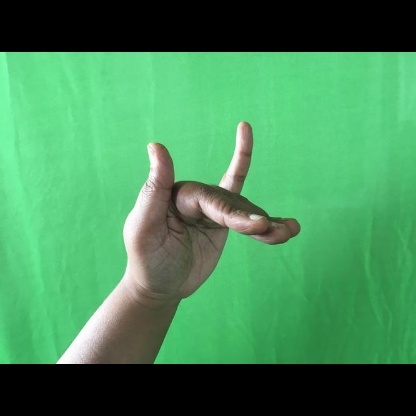
Mudra: Mrigasirsha